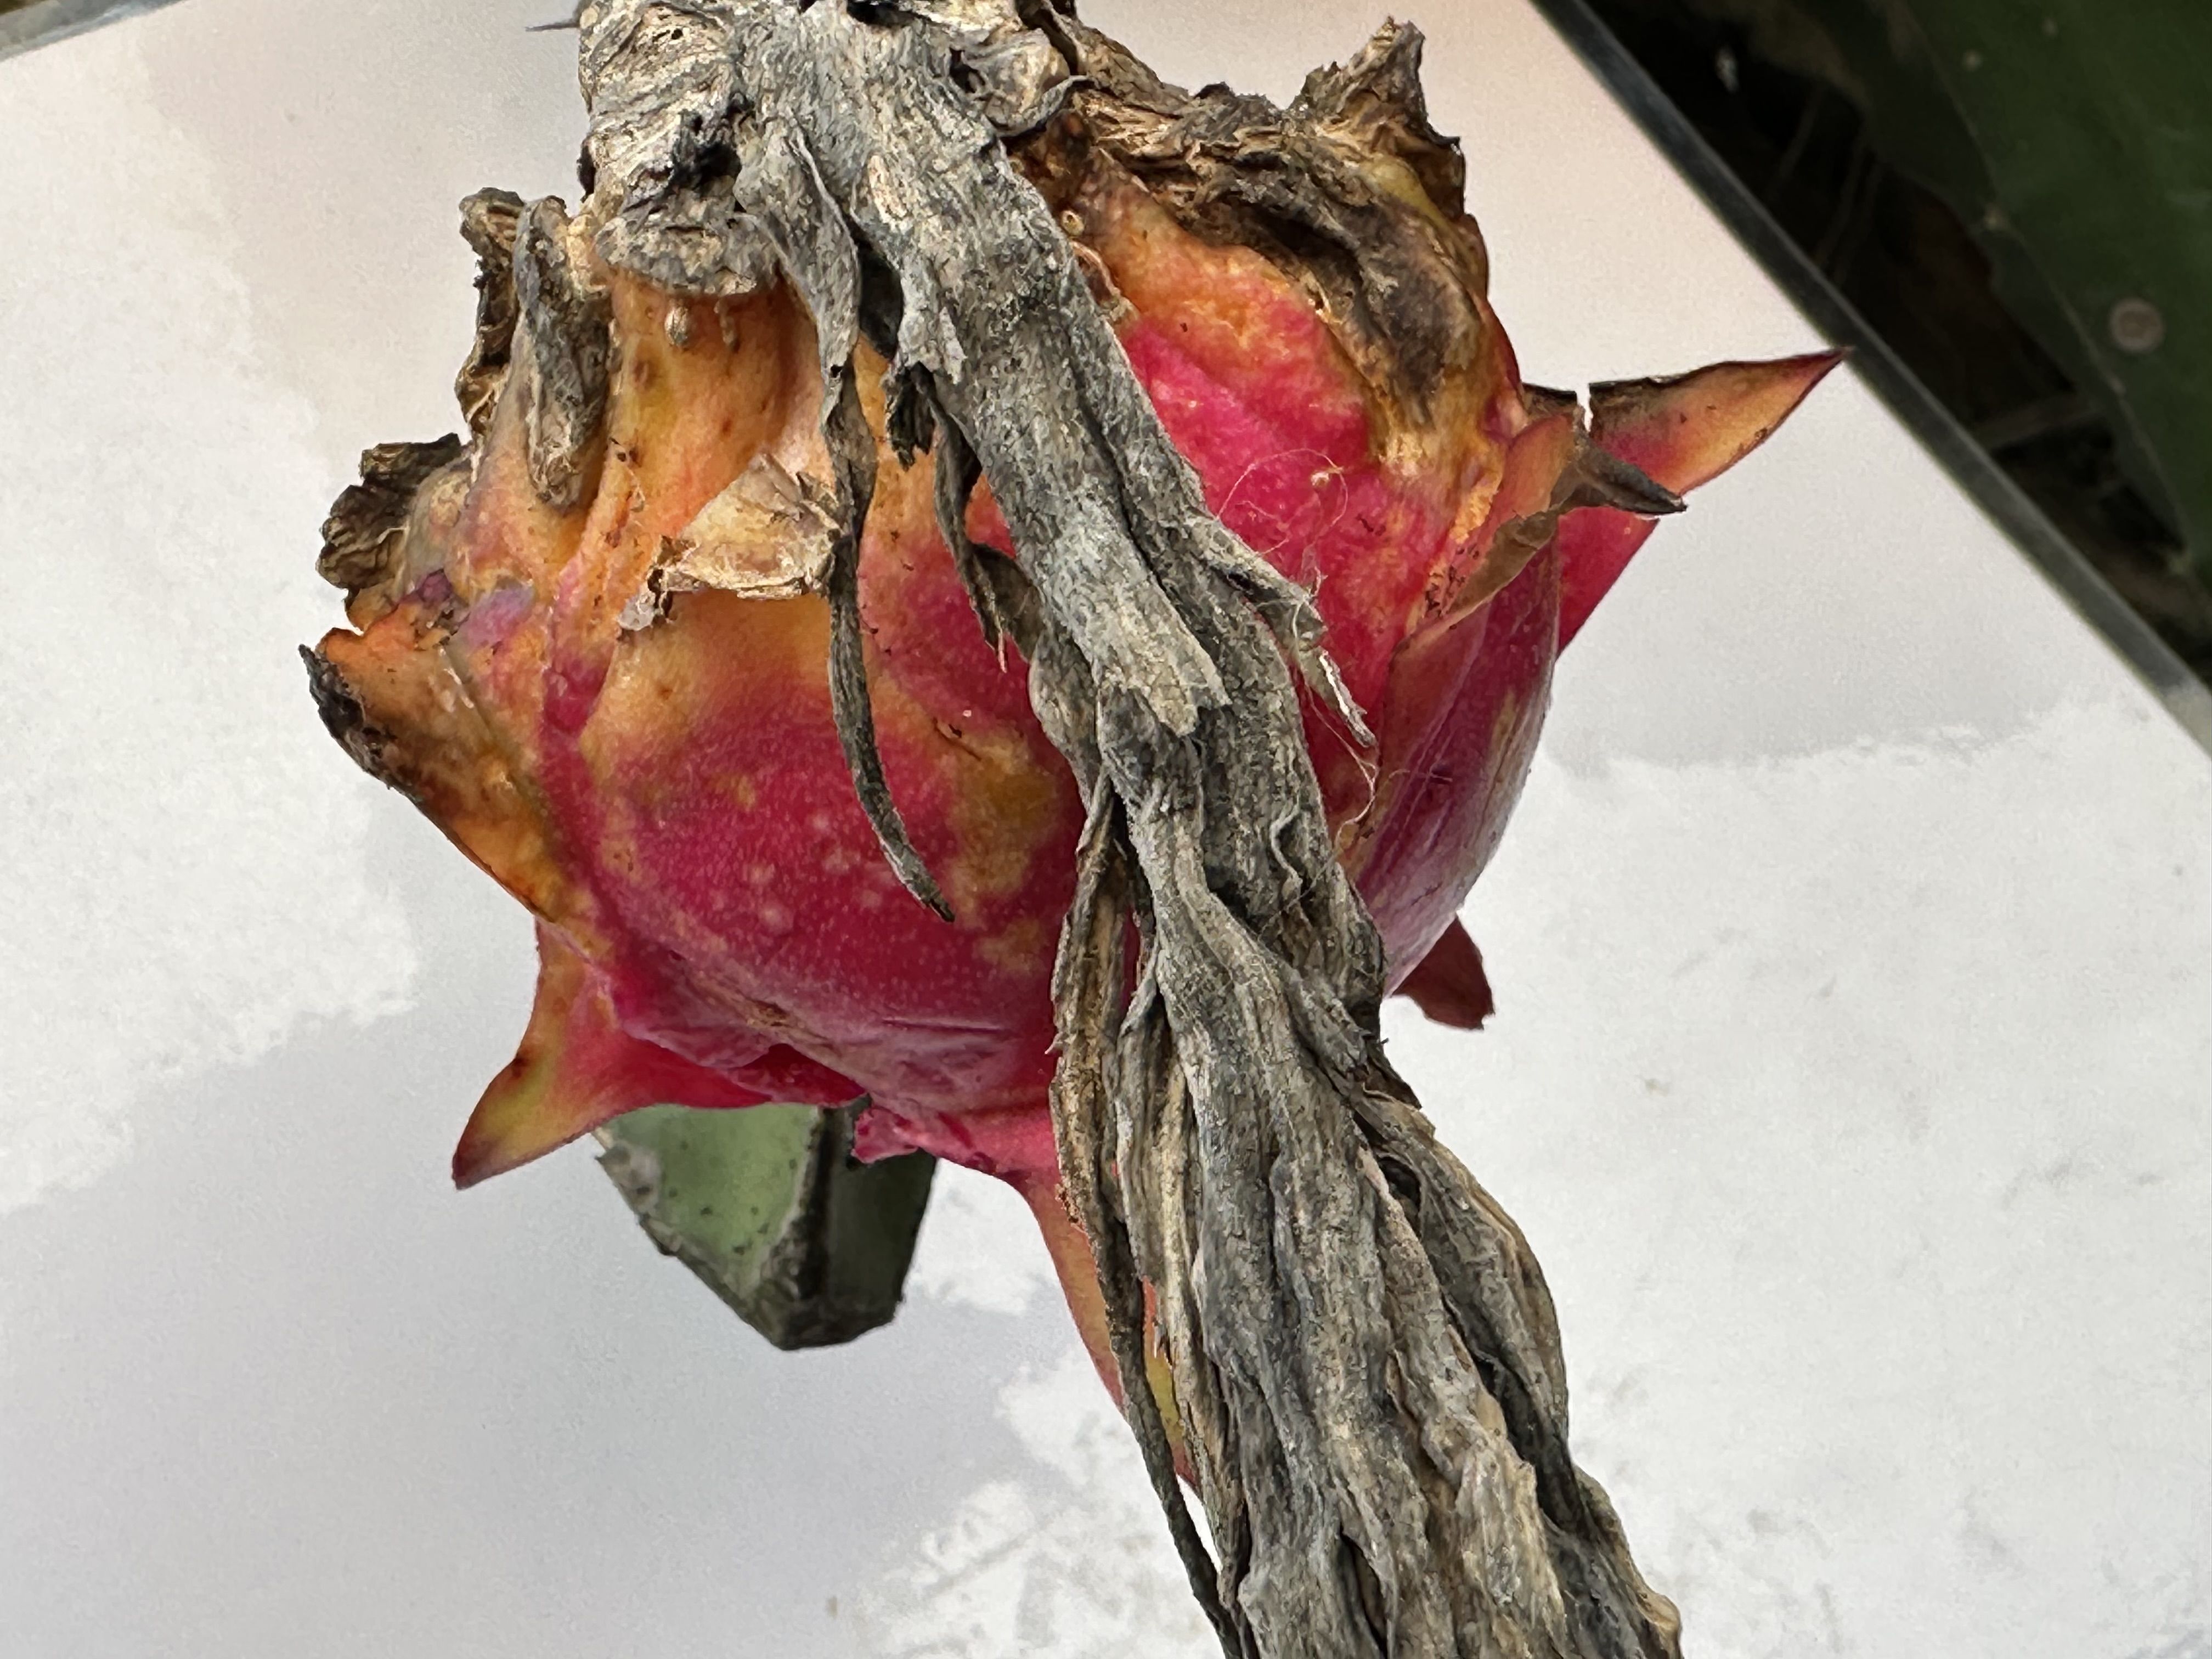
Label: Bad fruit